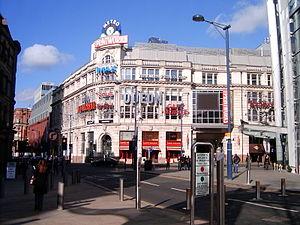
The Printworks est une salle de divertissement située à Withy Grove dans le centre ville de Manchester, en Angleterre. Elle a ouvert en 2000.